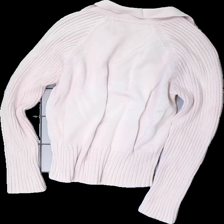
View: back
Type: Sweater
Category: Ladies
Brand: Holly And Whyte (Lindex)
Brand text on label: Redgreen
Colors: Pink
Material: 100% cotton
Cut: Regular, V-collar
Size: XL
Season: All
Price range: 50-100
Recommended usage: Reuse